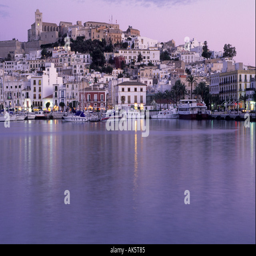
historic center in the evening light